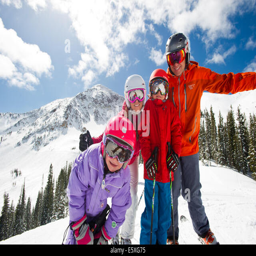
a family of skiers pose at the top of the mountain